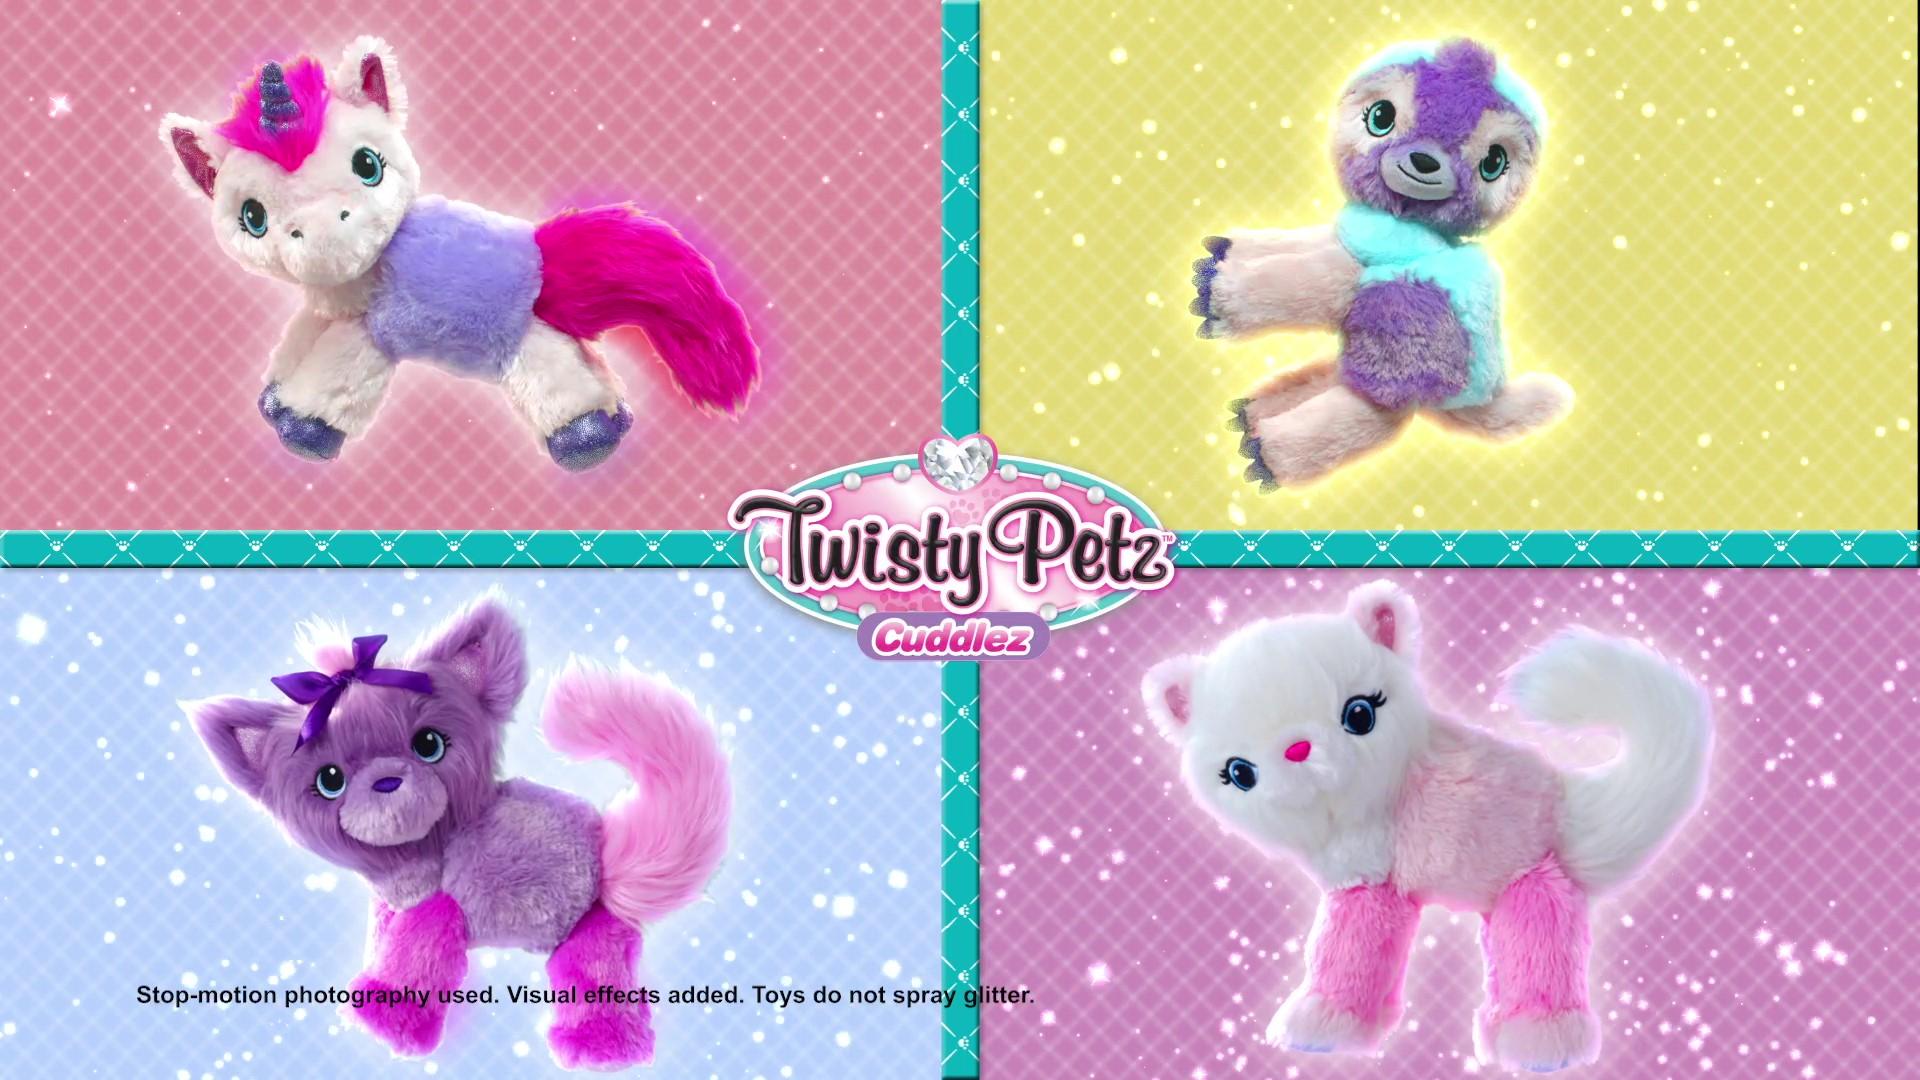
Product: Twisty Petz Cuddlez Snowpuff Unicorn Transforming Collectible Plush for Kids Aged 4 & Up
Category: Toys & Games | Stuffed Animals & Plush Toys | Plush Figures
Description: COLLECT ALL 4: There are 4 adorable and plus Twisty Petz Cuddles to collect: Puppy, Kitty, Unicorn, and Sloth They're made of ultra-soft materials with sparkly details in a range of beautiful colors.
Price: $12.99
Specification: ProductDimensions:4.8x10x9inches|ItemWeight:12.8ounces|ShippingWeight:1.05pounds(Viewshippingratesandpolicies)|ASIN:B07Q2X3ZC5|Itemmodelnumber:6054696|Manufacturerrecommendedage:4-6years